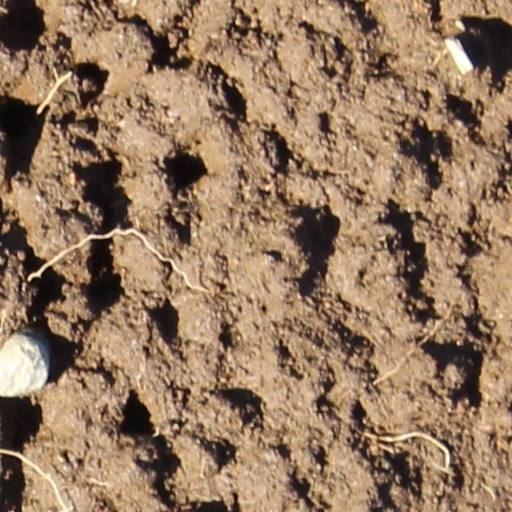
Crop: wheat